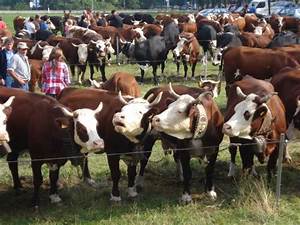
Label: cow